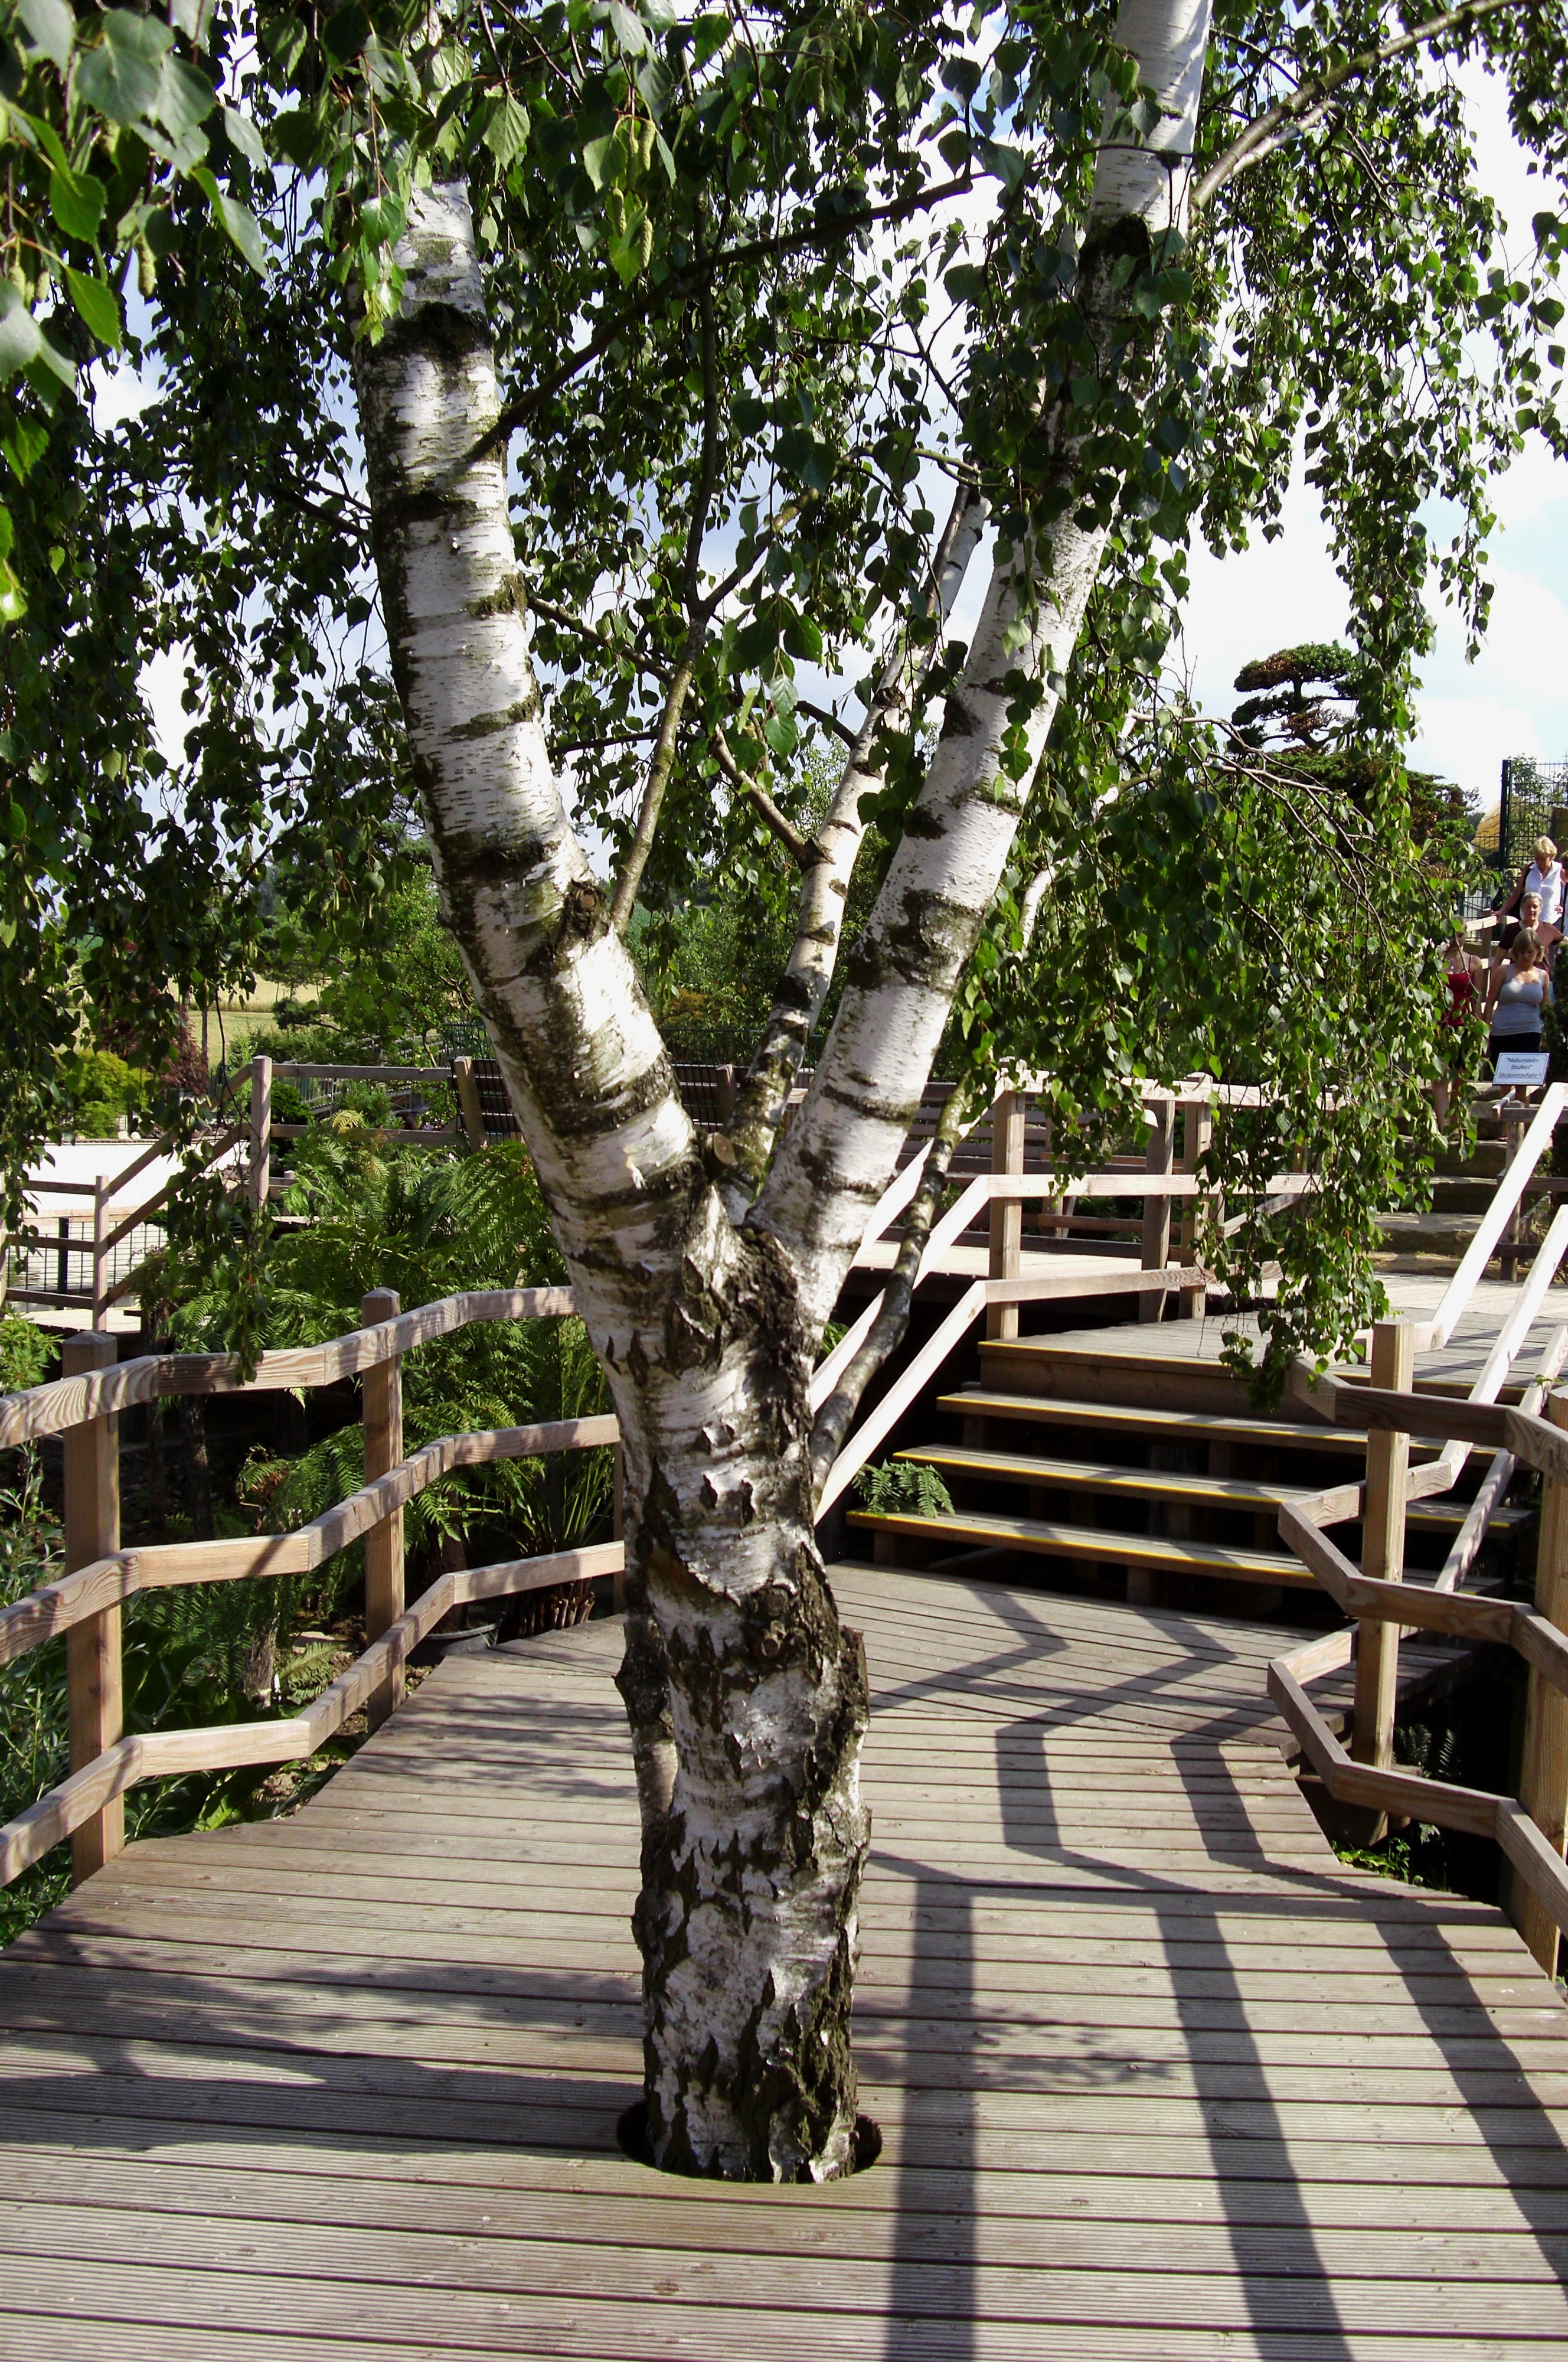
landscape, tree, nature, plant, wood, bridge, flower, trunk, spring, birch, park, botany, garden, bridge railing, woody plant, outdoor structure, arecales